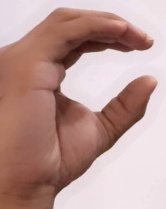
ASL sign: C